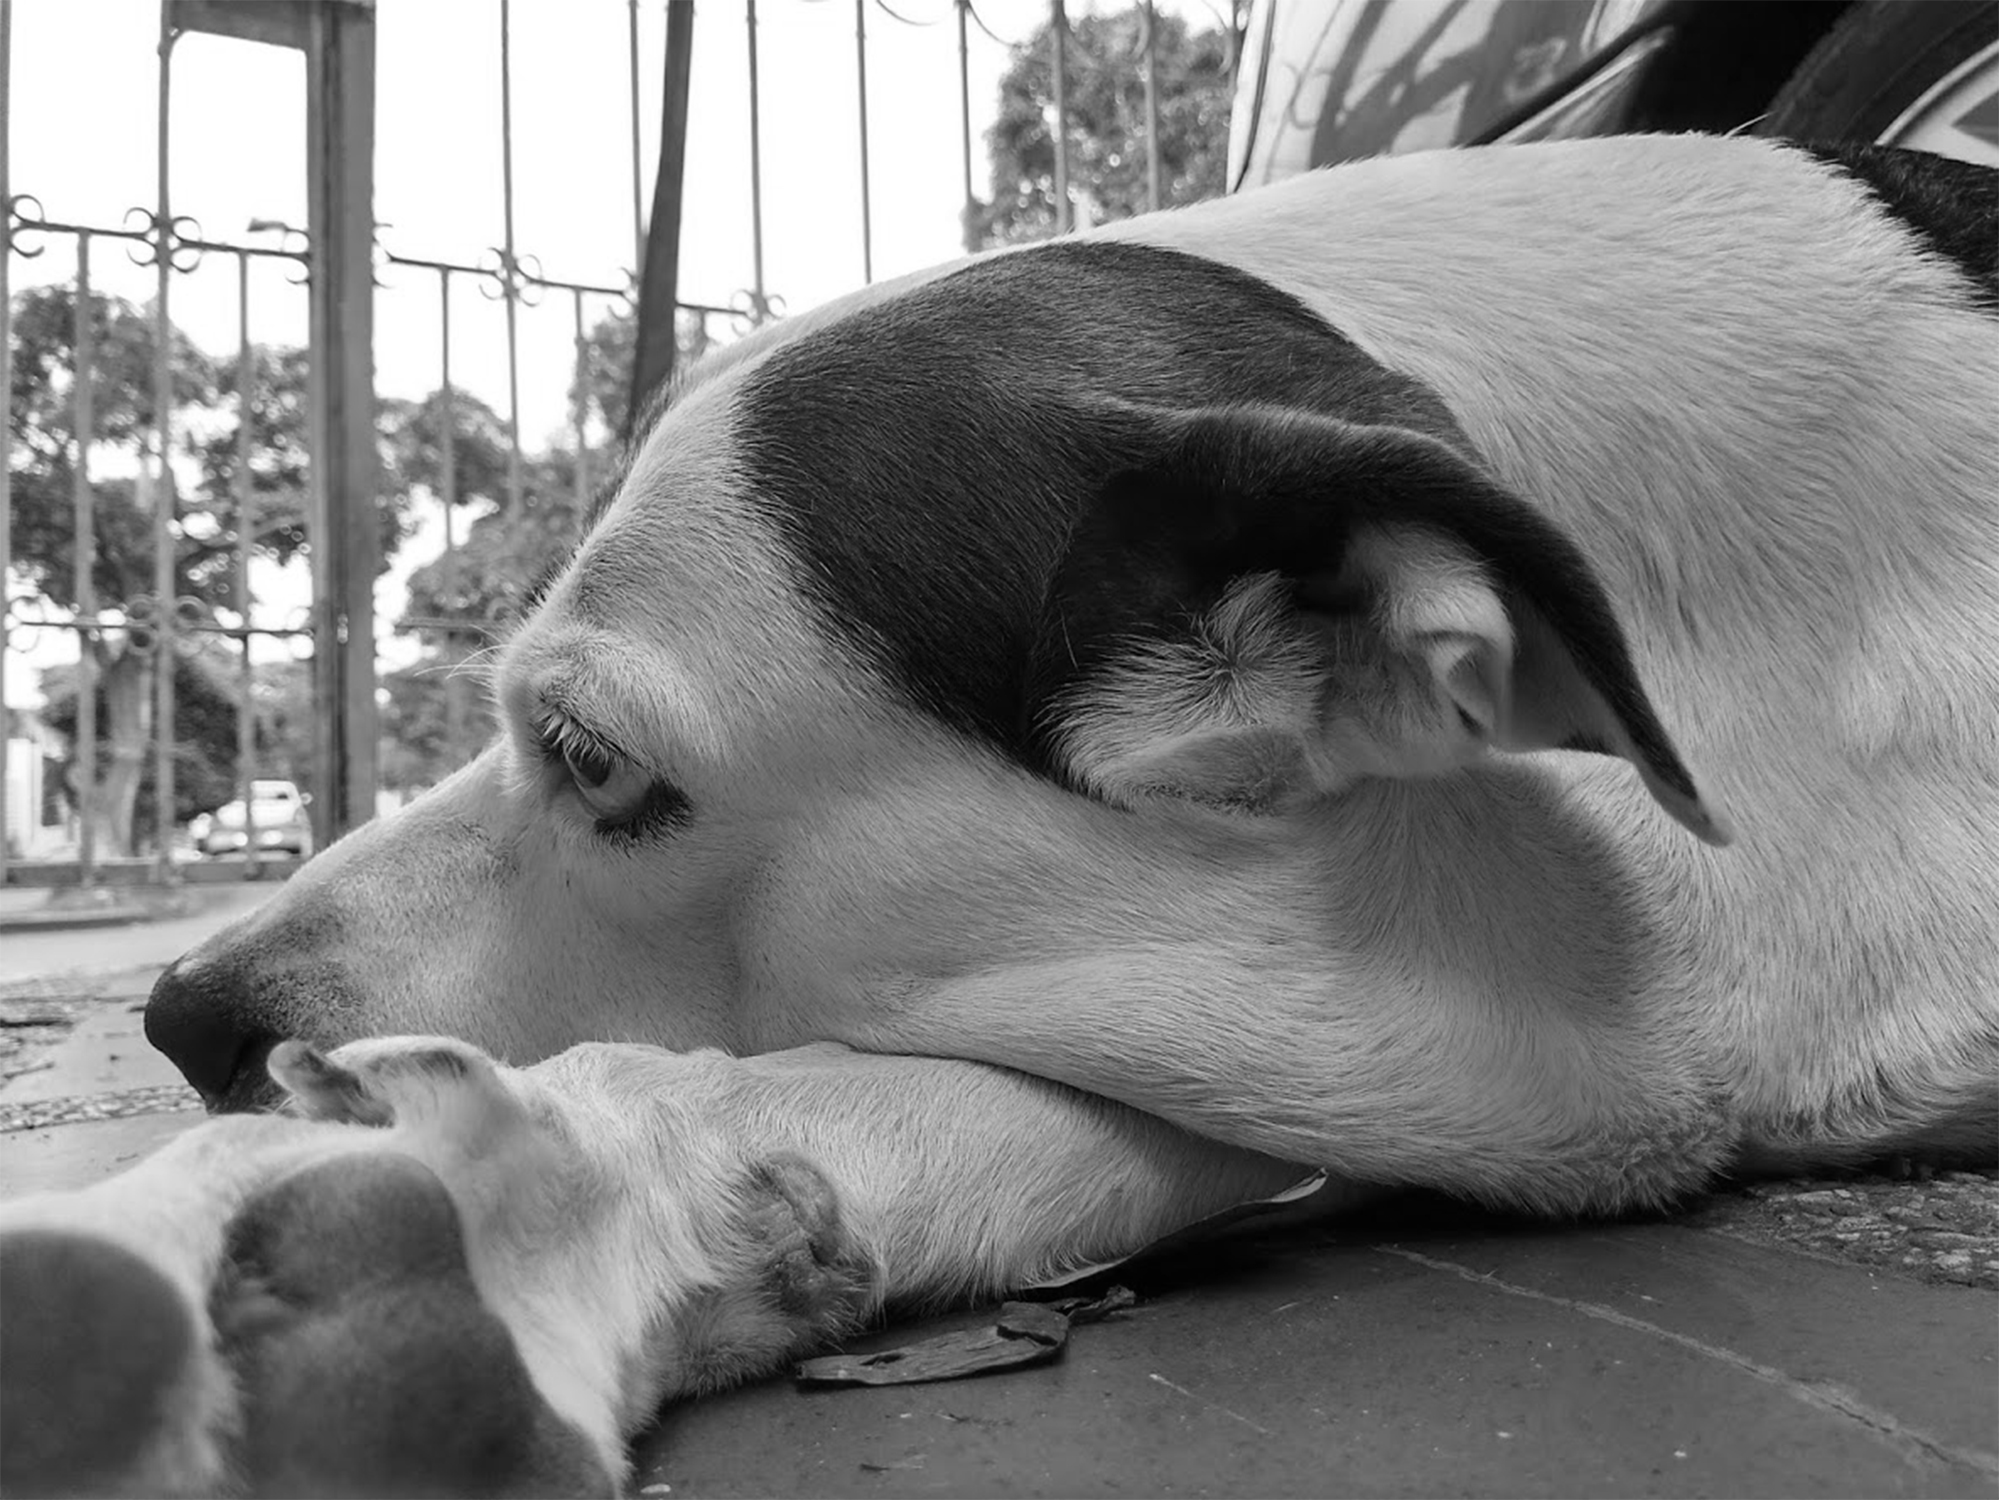
dog, snout, nose, canidae, street dog, black and white, nap, dog breed, carnivore